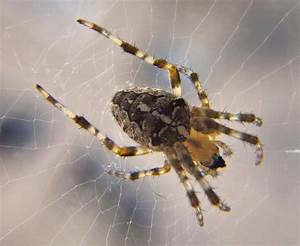
Label: ragno